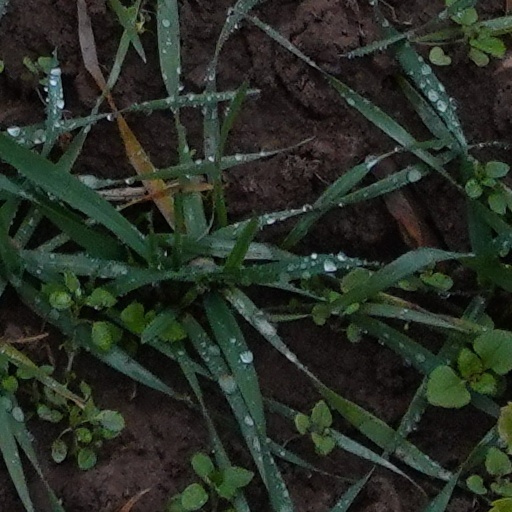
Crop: wheat